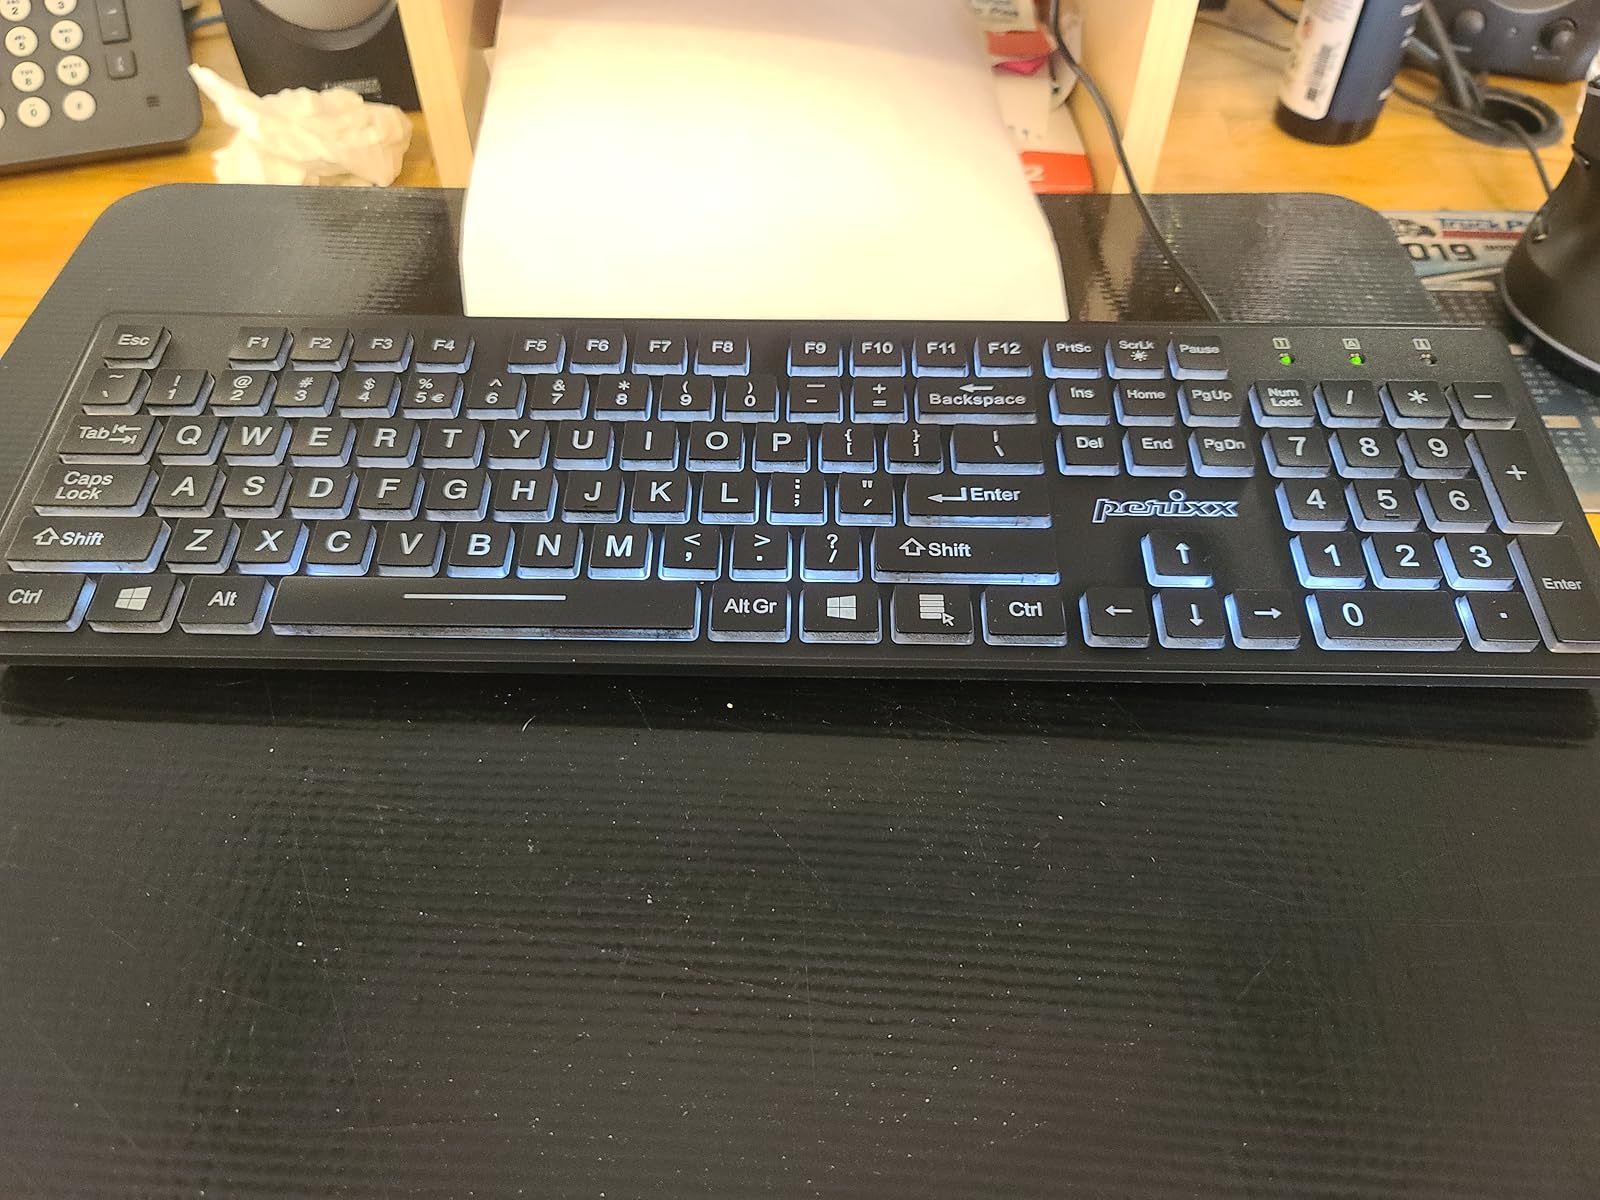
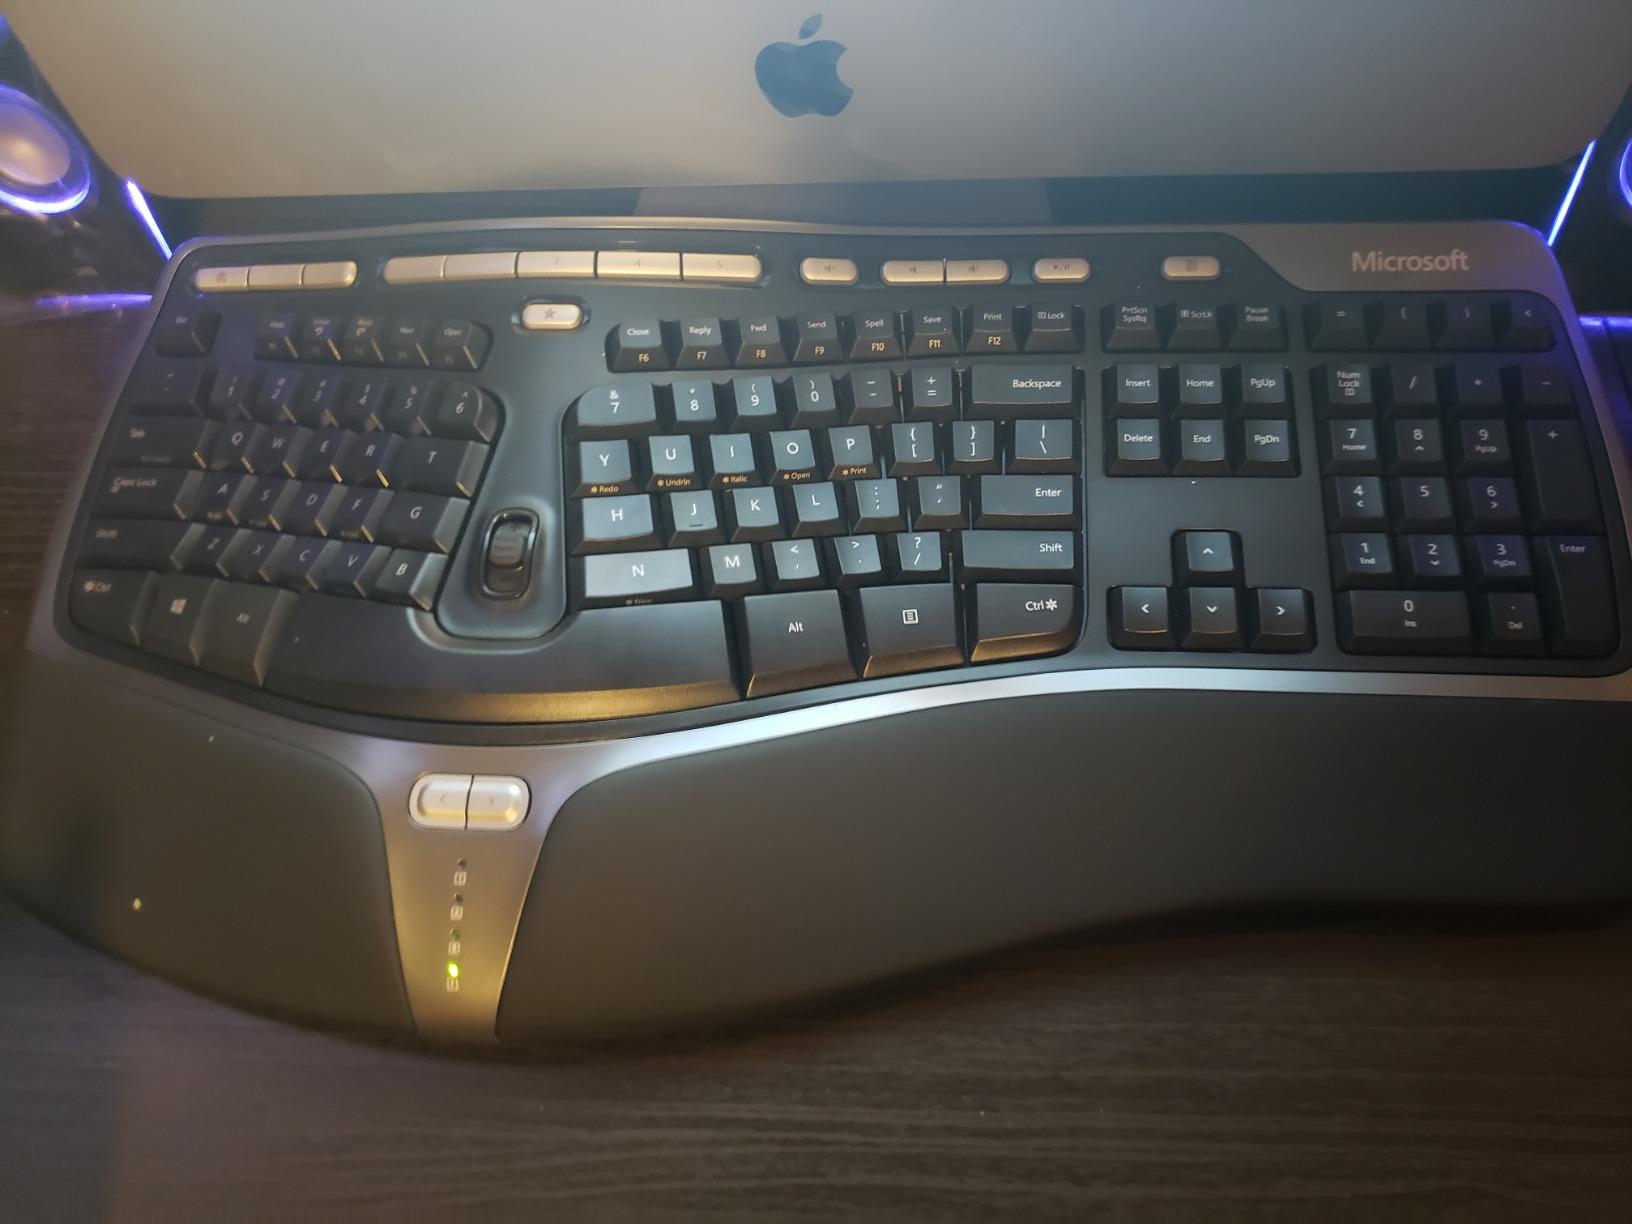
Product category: keyboard
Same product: no